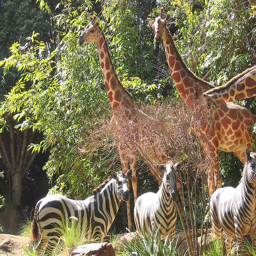
A herd of three zebra standing next to each other near two giraffe.
Several zebras standing in front of several large giraffes.
Zebras and giraffes walking in front of a row of trees.
Giraffes and zebras look around while surrounded by foliage.
A group of zebras are with a group of giraffes.